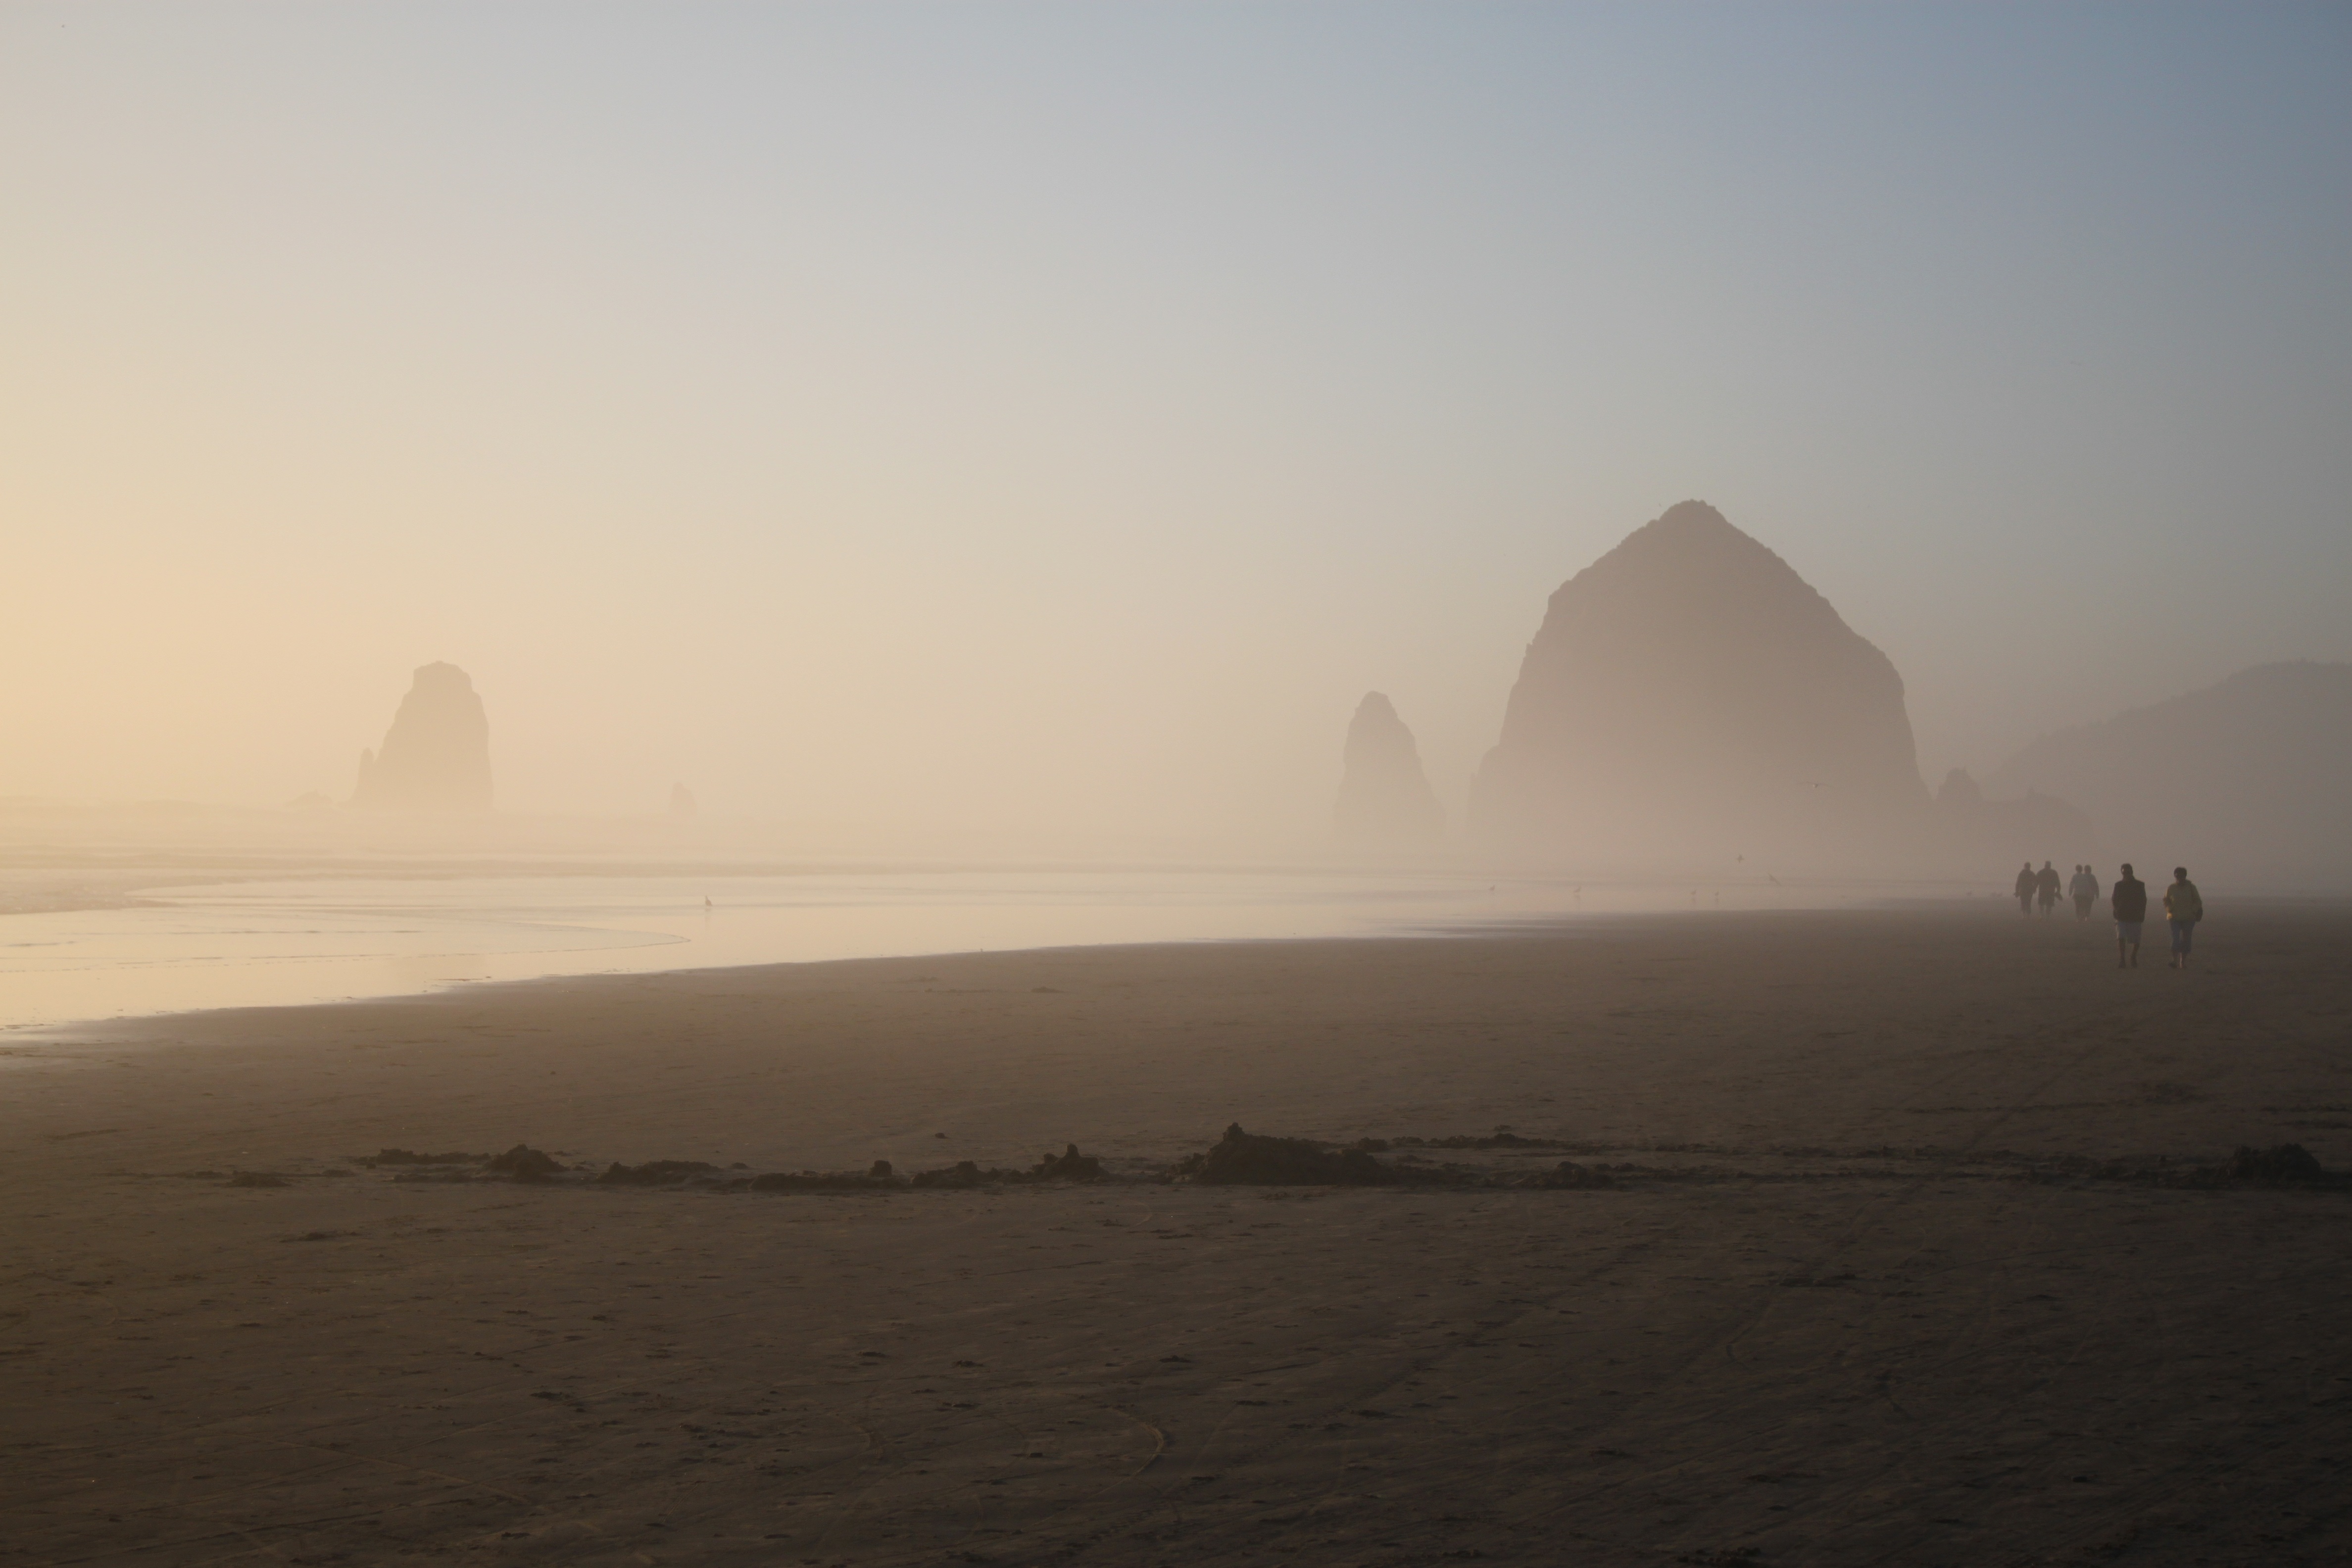
beach, landscape, sea, coast, nature, outdoor, sand, ocean, horizon, sky, fog, sunrise, sunset, mist, sunlight, morning, wave, dawn, tide, travel, coastline, dusk, scenic, usa, haze, haystack, clouds, state, cannon, pacific, cape, oregon, ecola, cannon beach, atmospheric phenomenon